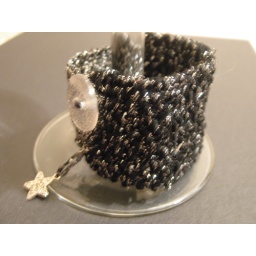
The black &amp;amp; silver cuff was created by knitting using moss stitch.